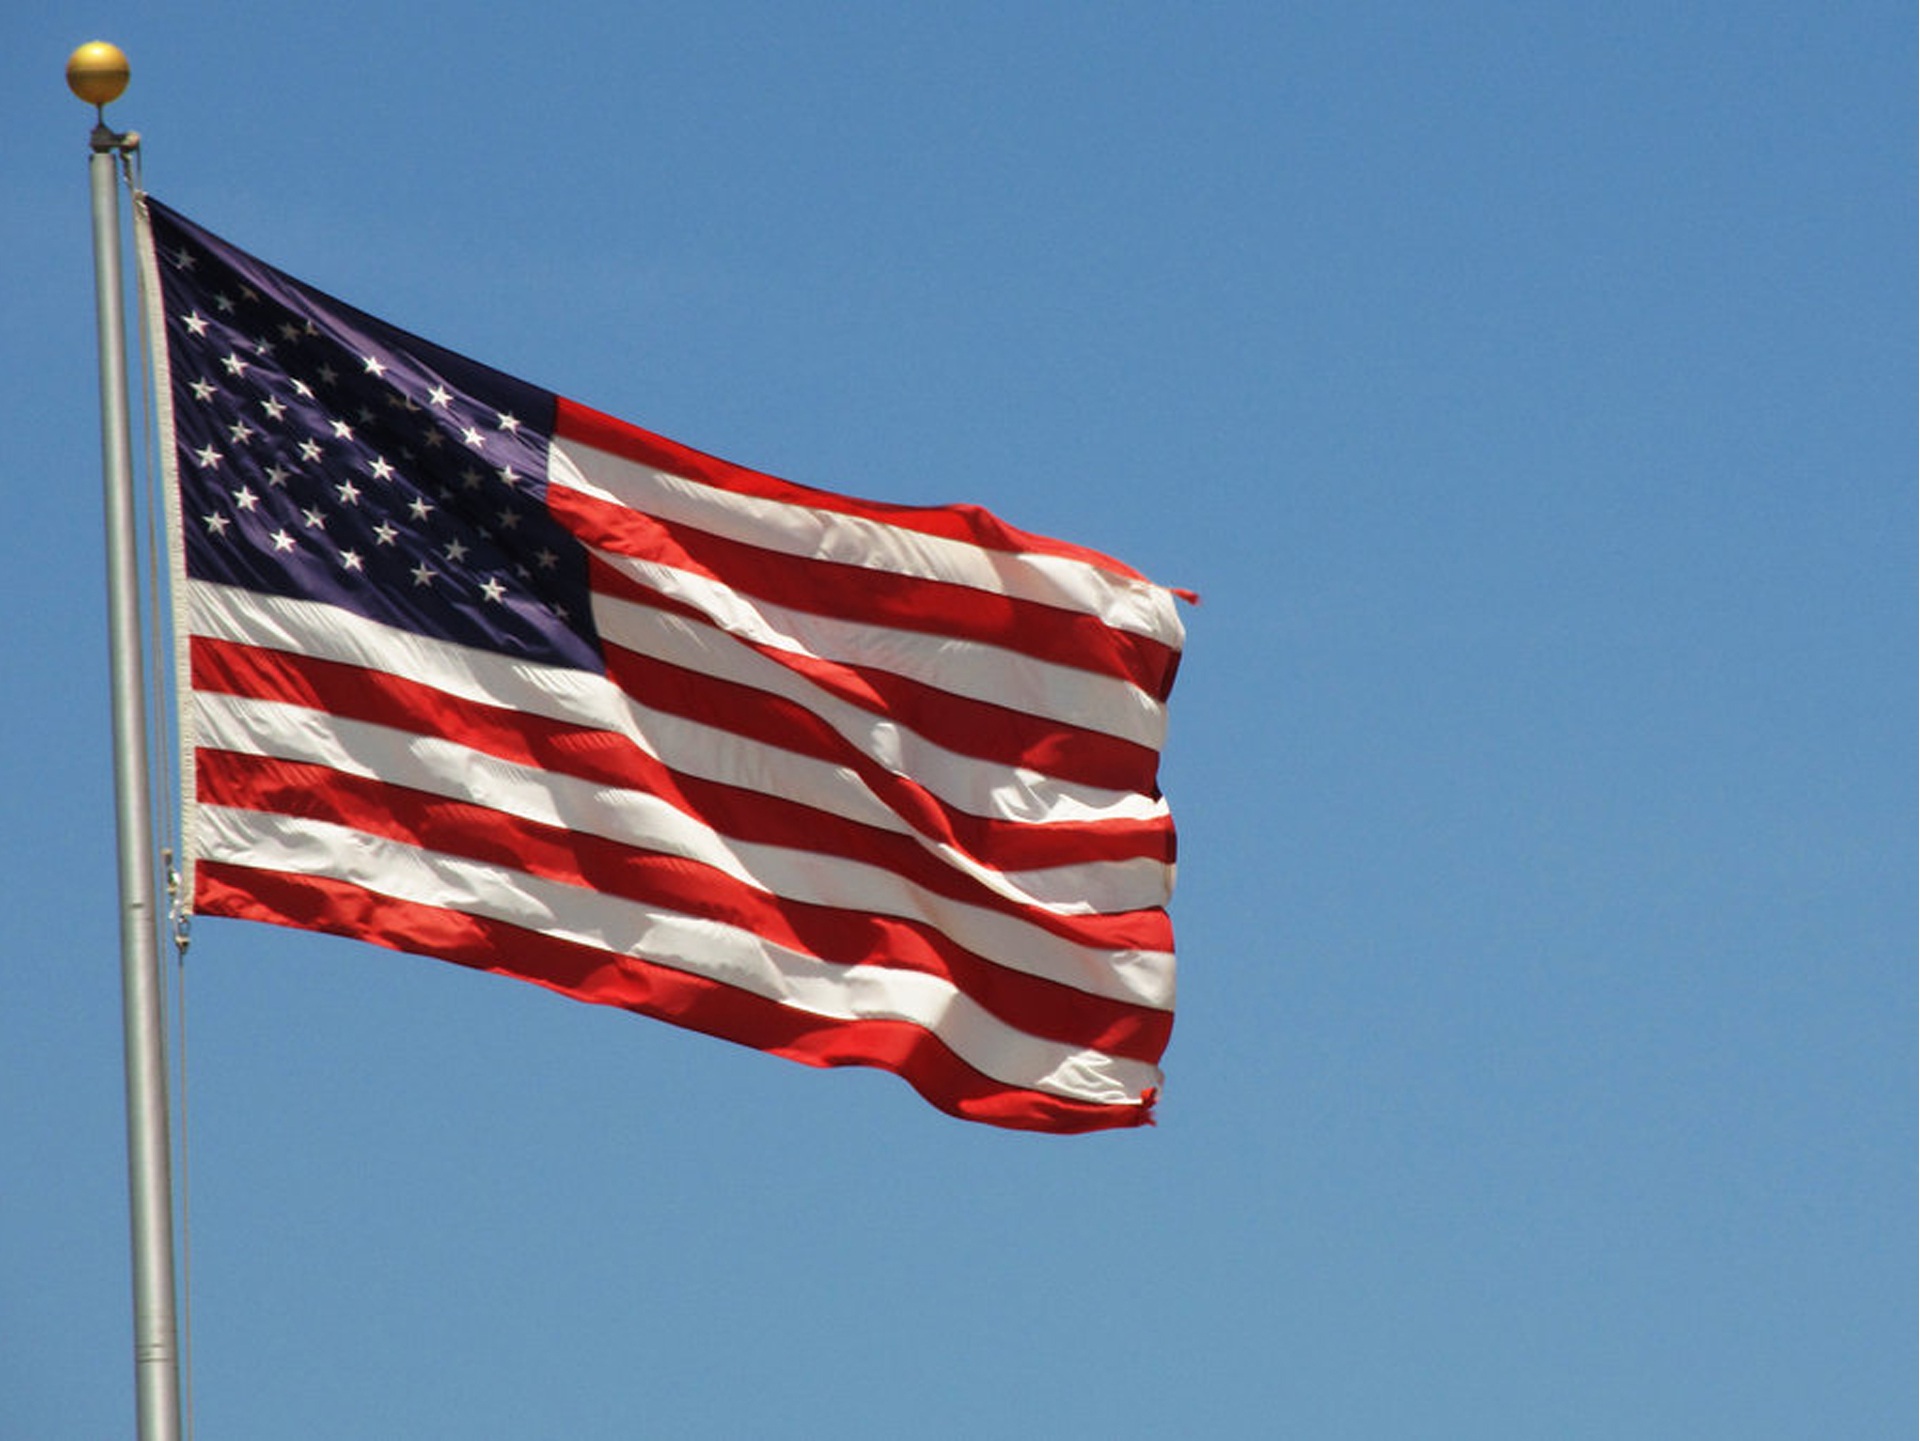
star, symbol, flag, usa, america, holiday, patriotism, national, memorial, july, day, united, political, us, 4th, independence, states, patriotic, pa, flag of the united states